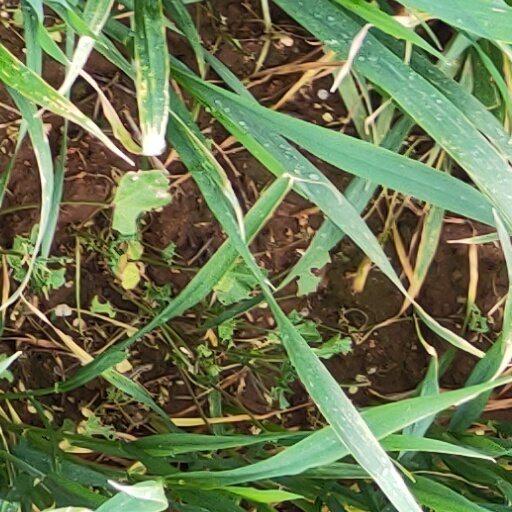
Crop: wheat